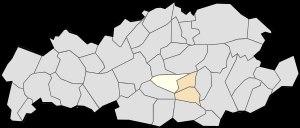
Noyelles-sous-Lens est une commune française située dans le département du Pas-de-Calais en région Hauts-de-France. Elle fait partie de la Communaupole de Lens-Liévin qui regroupe 36 communes et comptait 244 561 habitants en 2010. En 1928, la Compagnie des mines de Courrières y ouvre sa fosse nᵒ 23, qui ferme ses portes quarante ans plus tard.